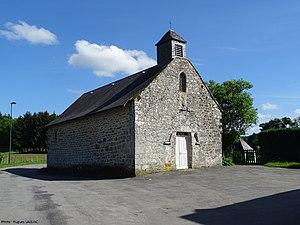
Lestards est une commune française située dans le département de la Corrèze en région Nouvelle-Aquitaine.